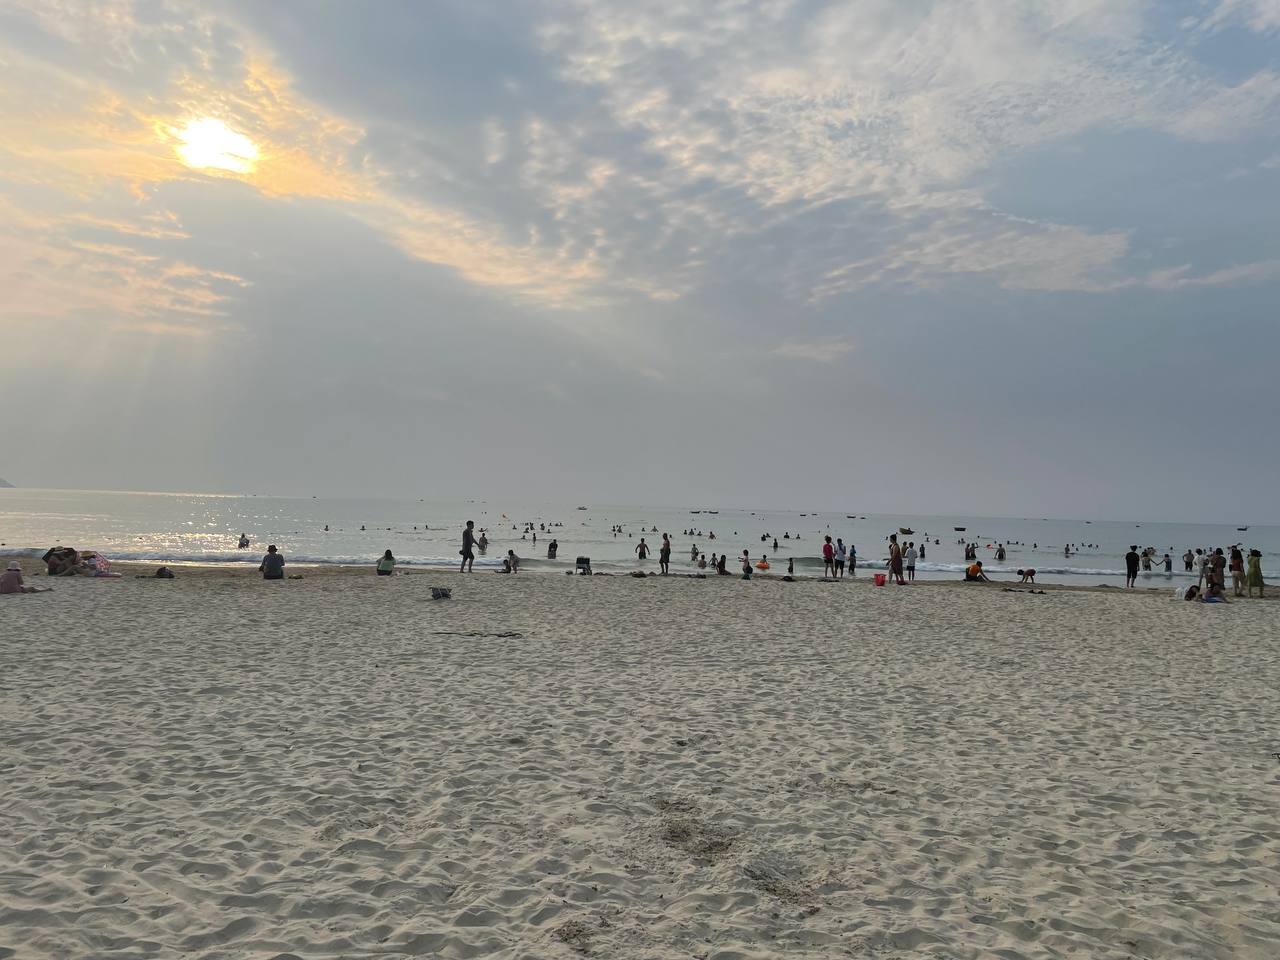
user: text: Cát trên bãi biển trong hình có màu gì?
assistant: text: Màu be/nâu nhạt.

user: text: Trong hình có bao nhiêu chiếc ô (dù) trên bãi biển?
assistant: text: Một.

user: text: Khoảnh khắc mặt trời trong hình gợi ý cho thời điểm nào trong ngày?
assistant: text: Bình minh hoặc hoàng hôn.

user: text: Dựa vào số lượng người đông đúc, thời điểm nào trong năm thường có cảnh tượng tương tự trên các bãi biển ở Việt Nam?
assistant: text: Mùa hè hoặc các kỳ nghỉ lễ.

user: text: Mặt trời đang lặn (hoặc mọc) ở đâu và những người trên bãi biển đang làm gì để tận hưởng khung cảnh này?
assistant: text: Mặt trời đang lặn (hoặc mọc) trên biển, và mọi người đang bơi lội, vui chơi hoặc thư giãn trên cát.